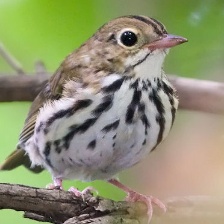
Species: OVENBIRD
Scientific name: SEIURUS AUROCAPILLA